Danse Macabre

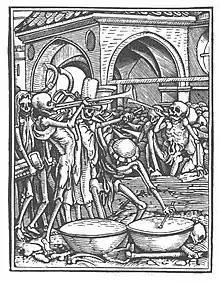
From Holbein's "Simolachri, Historie, e Figure de la Morte" (in Lyone Appresso Giovan Frellone, 1549)

Frescoes and murals dealing with death had a long tradition, and were widespread. For example, the legend of the "Three Living and the Three Dead." On a ride or hunt, three young gentlemen meet three cadavers (sometimes described as their ancestors) who warn them, "Quod fuimus, estis; quod sumus, vos eritis" ("What we were, you are; what we are, you will be"). Numerous mural versions of that legend from the 13th century onwards have survived (for instance, in the of Wismar or the residential Longthorpe Tower outside Peterborough). Since they showed pictorial sequences of men and corpses covered with shrouds, those paintings are sometimes regarded as cultural precursors of the new genre.